Kuala Lumpur

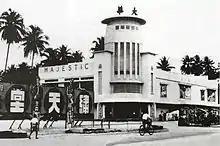
The Majestic Theatre on Pudu Road was an early pioneer in Kuala Lumpur's cinema scene. It was converted into an amusement park in the 1990s and demolished in 2009.

Kuala Lumpur expanded considerably in the 20th century. It was in 1895, but was extended to encompass in 1903, and to by 1924. By the time it became a municipality in 1948 it had expanded to , and then to in 1974 as a Federal Territory.